James Mackintosh

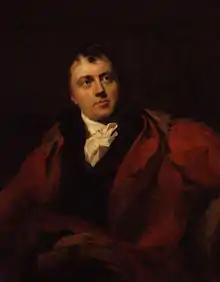
Sir James Mackintosh —by Sir Thomas Lawrence.

Sir James Mackintosh FRS FRSE (24 October 1765 – 30 May 1832) was a Scottish jurist, Whig politician and Whig historian. His studies and sympathies embraced many interests. He was trained as a doctor and barrister, and worked also as a journalist, judge, administrator, professor, philosopher and politician.